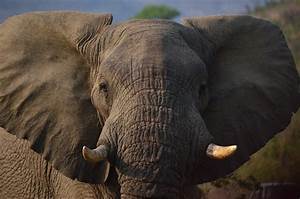
Label: elefante